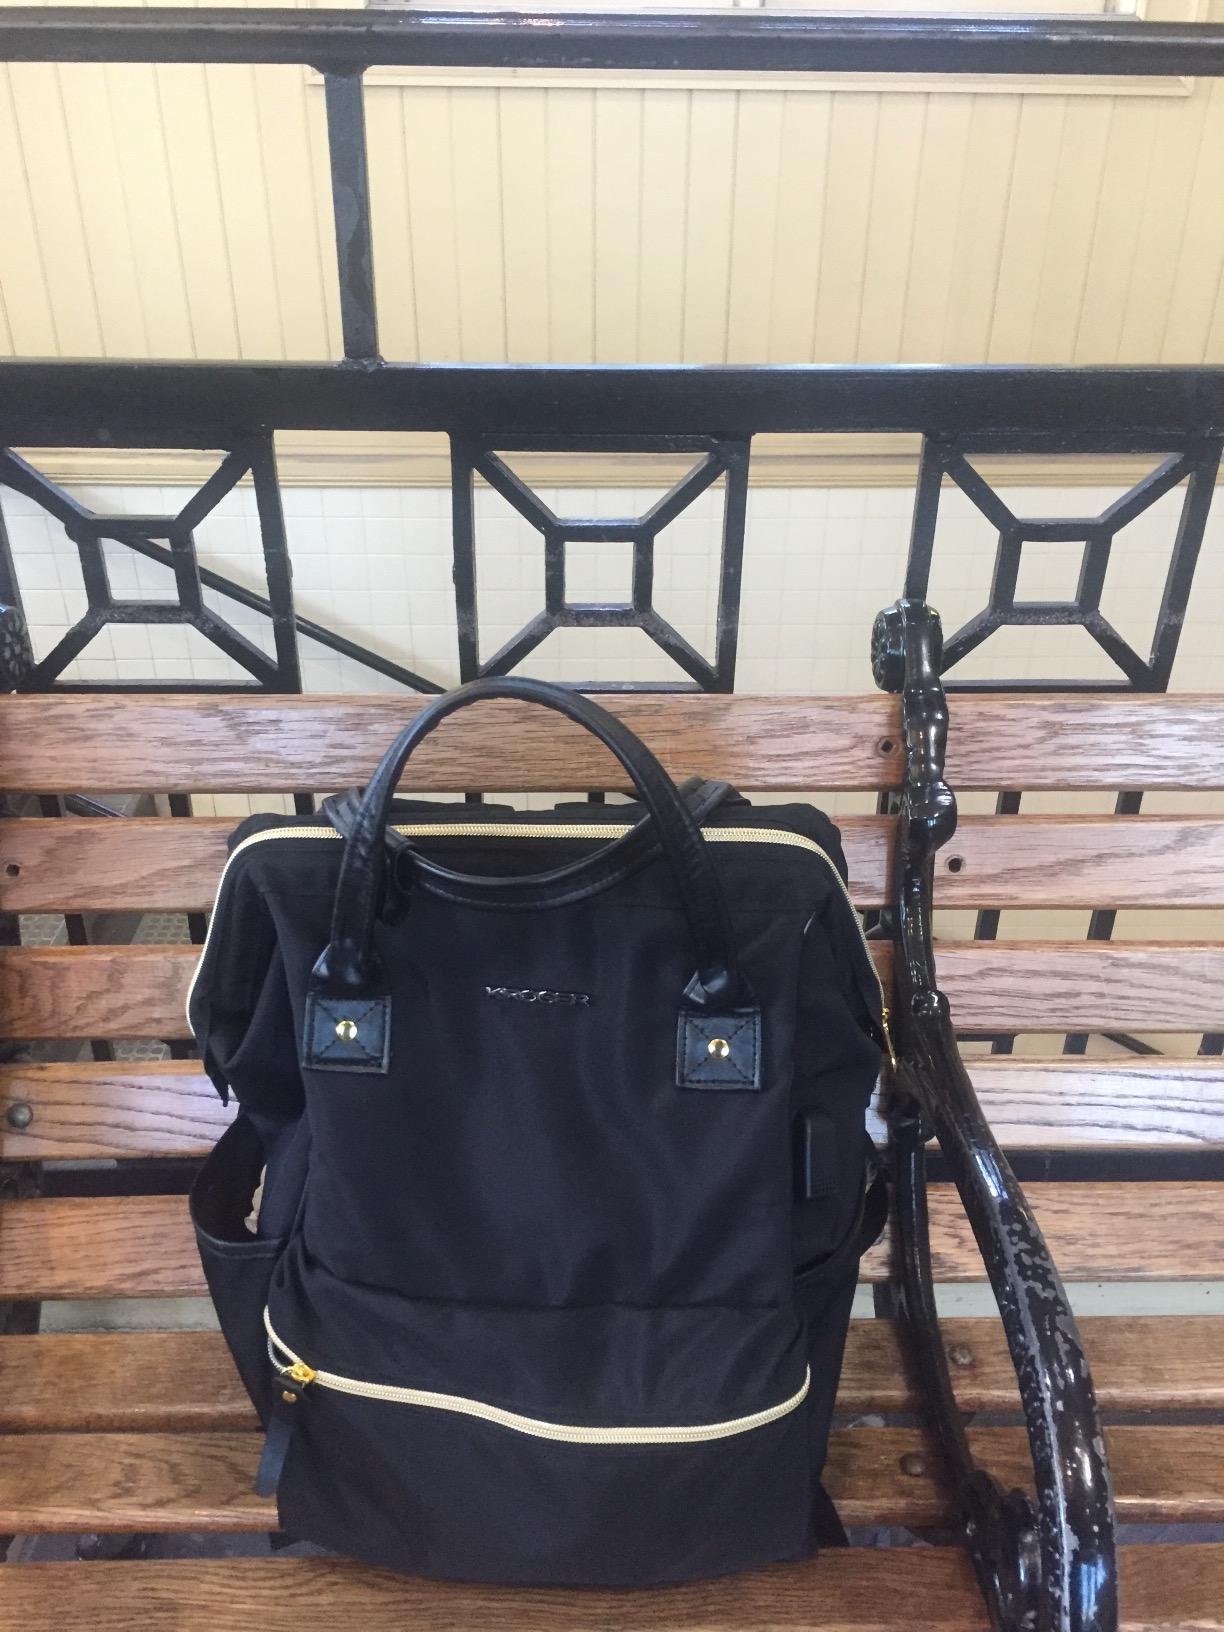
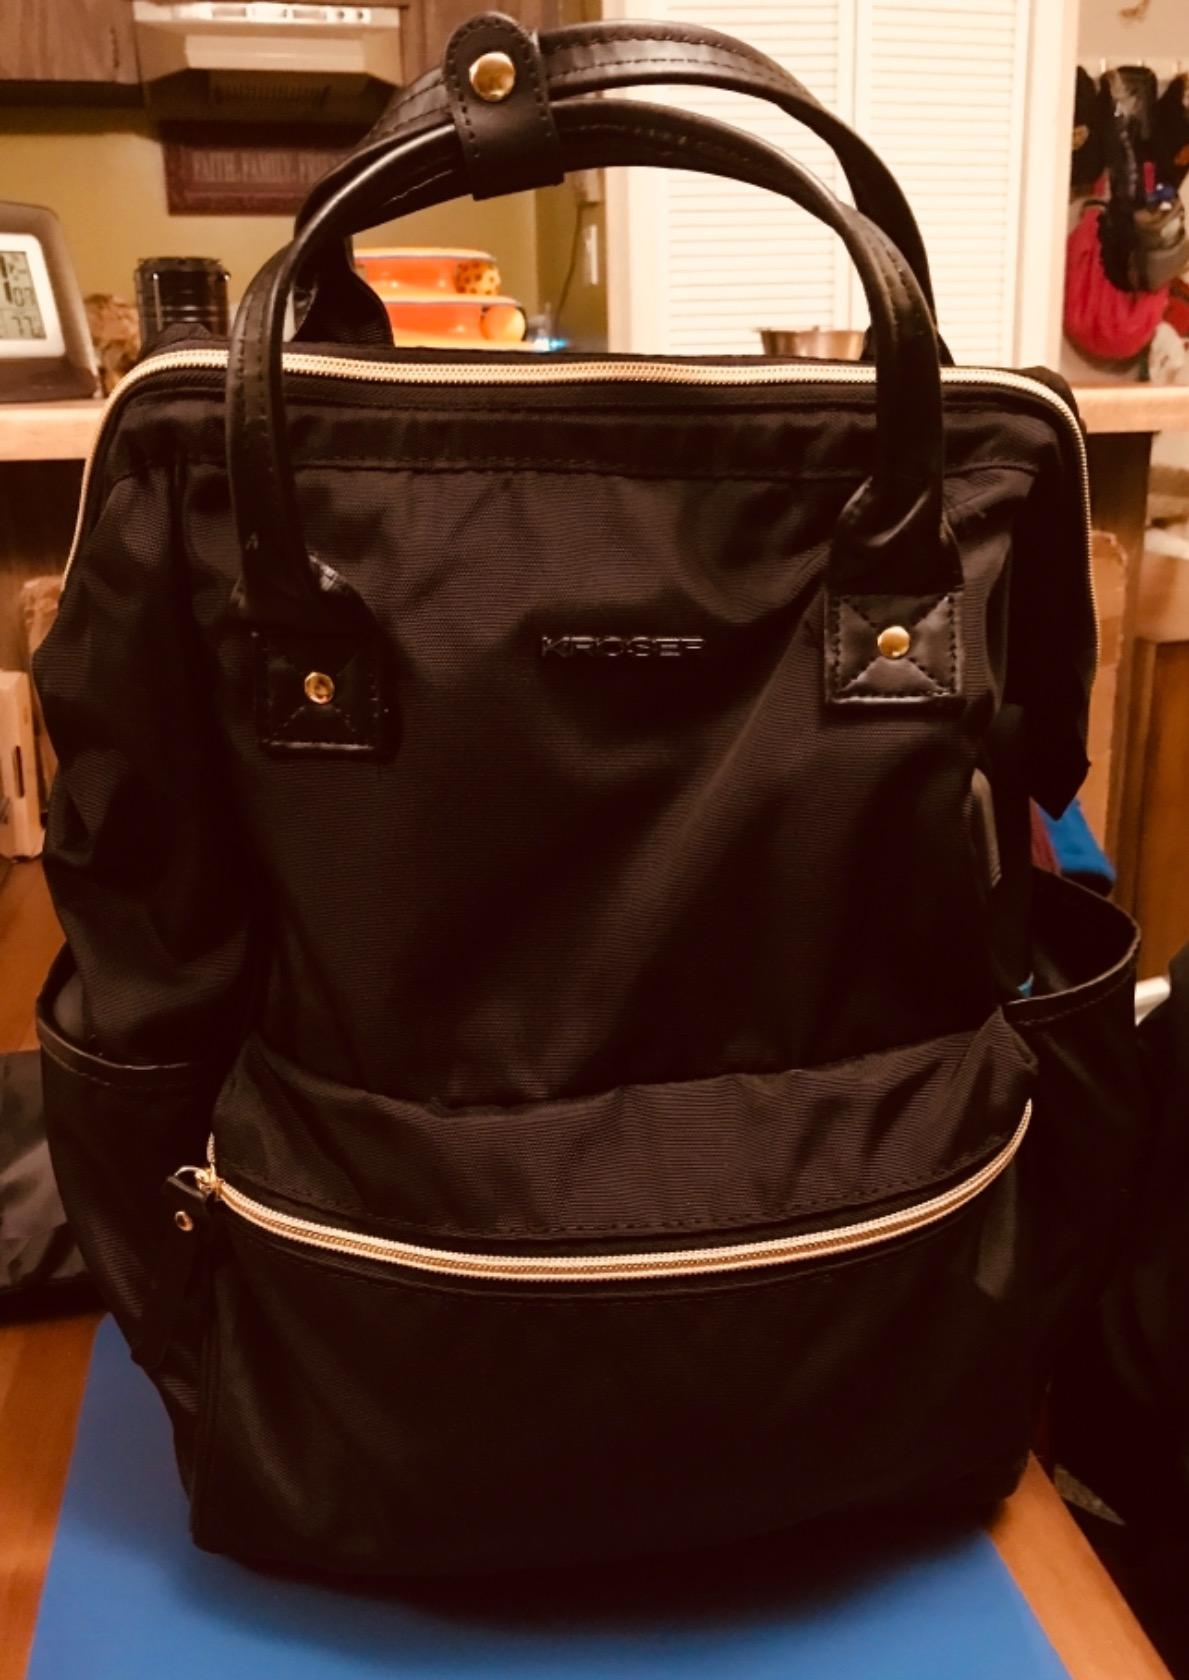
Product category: bag
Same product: yes